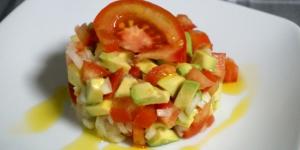
tartar de tomate y aguacate